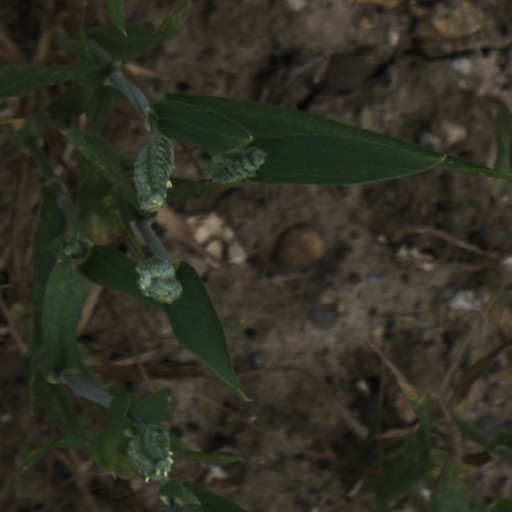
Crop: wheat